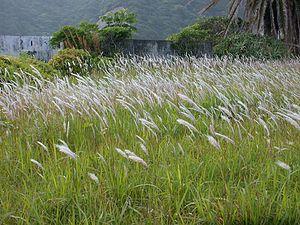
Imperata cylindrica, impérate cylindrique, imperata cylindrique, paille de diss ou paillote, est une espèce de plantes monocotylédones de la famille des Poaceae, originaire d'Asie du Sud-Est.